British Army during the Second World War

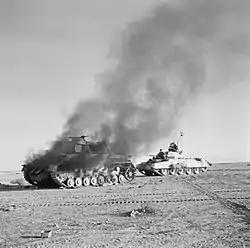
A Crusader tank passes a burning German Panzer IV.

In April, more reinforcements in the form of two further Territorial divisions arrived. These were the 42nd (East Lancashire) and 44th (Home Counties) Infantry Divisions. A further three Territorial divisions, all 2nd Line and poorly trained and without their supporting artillery, engineer and signals units, arrived later in the same month. They were the 12th (Eastern), 23rd (Northumbrian) and 46th Infantry Divisions, sent to France on labour duties. In May, elements of the 1st Armoured Division also arrived.